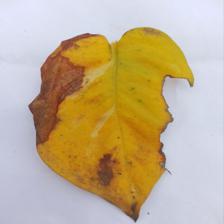
Label: Manganese Toxicity